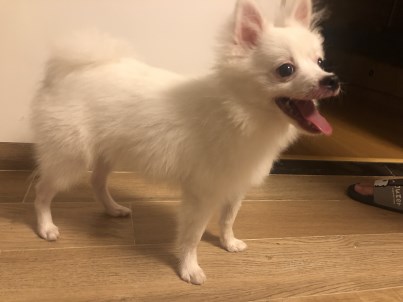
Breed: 1936-n000005-Pomeranian